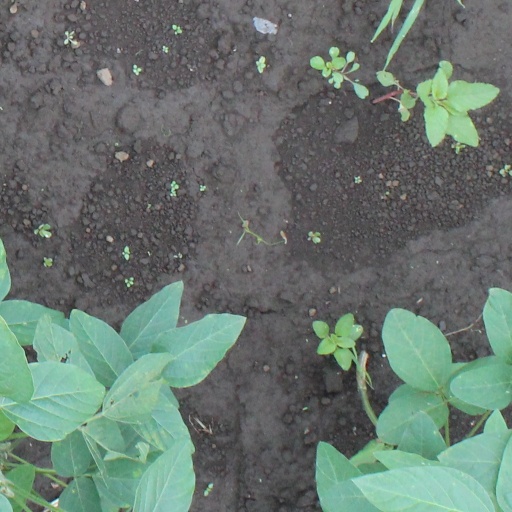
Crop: soybean